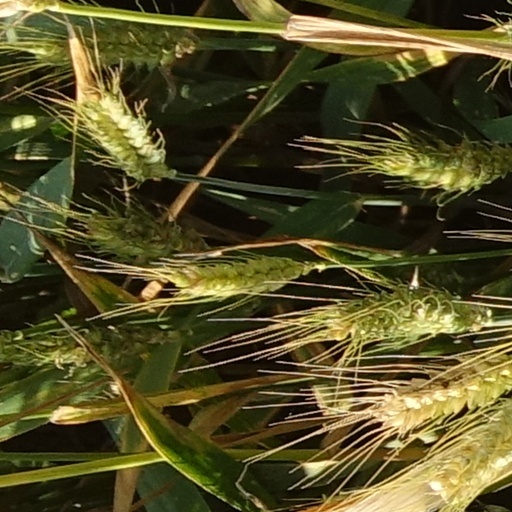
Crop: wheat